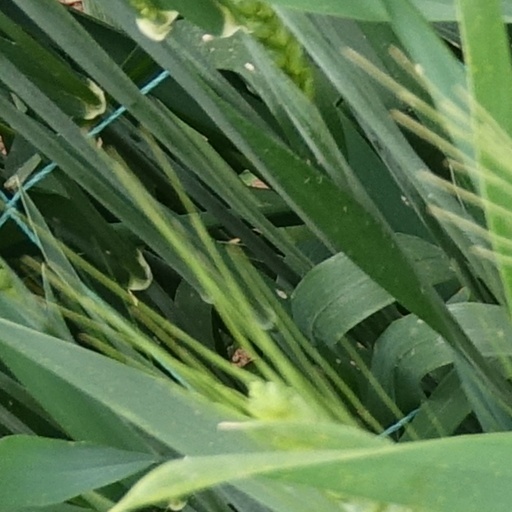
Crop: wheat